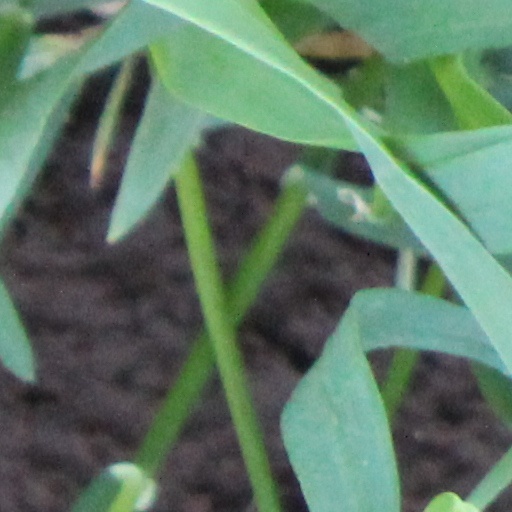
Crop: wheat